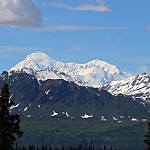
Label: mountain